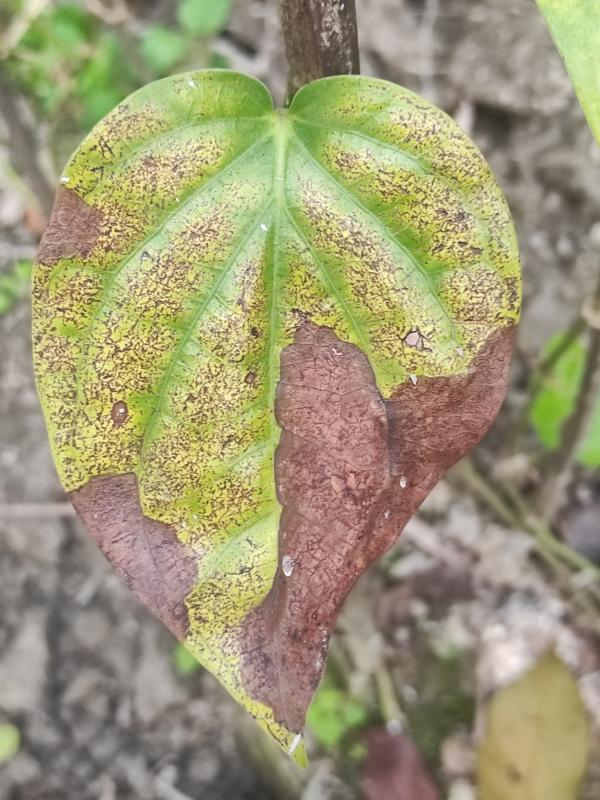
Label: Fungal_Brown_Spot_Disease